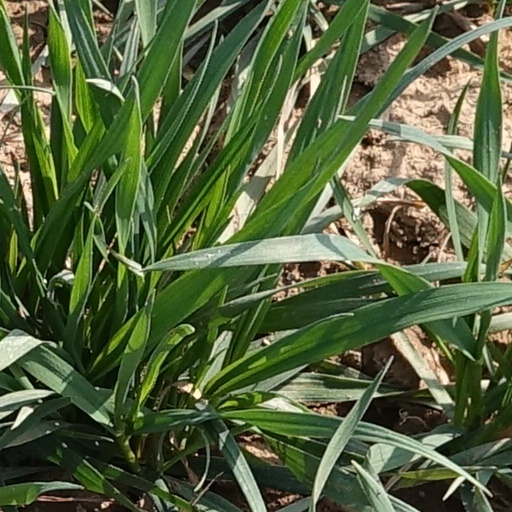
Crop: wheat